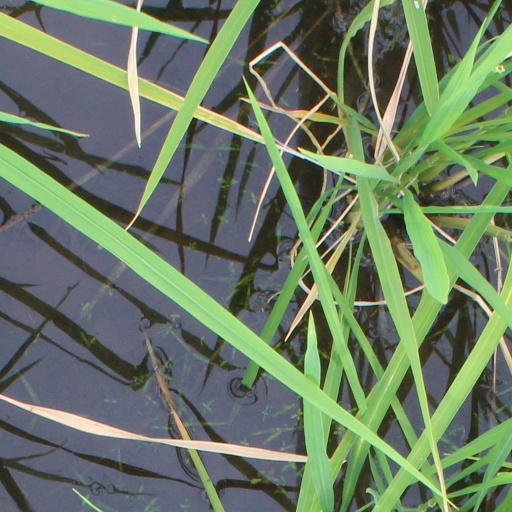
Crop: rice